Henry G. Lykken

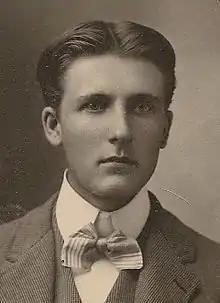
H.G. Lykken, 1902

Henry G. Lykken (December 9, 1880 – April 5, 1958) was an American civil engineer and inventor who is credited with invention of: emergency tires, pneumatic grain elevators, coal pulverizers, and the original flour milling equipment adopted by Pillsbury Mills.